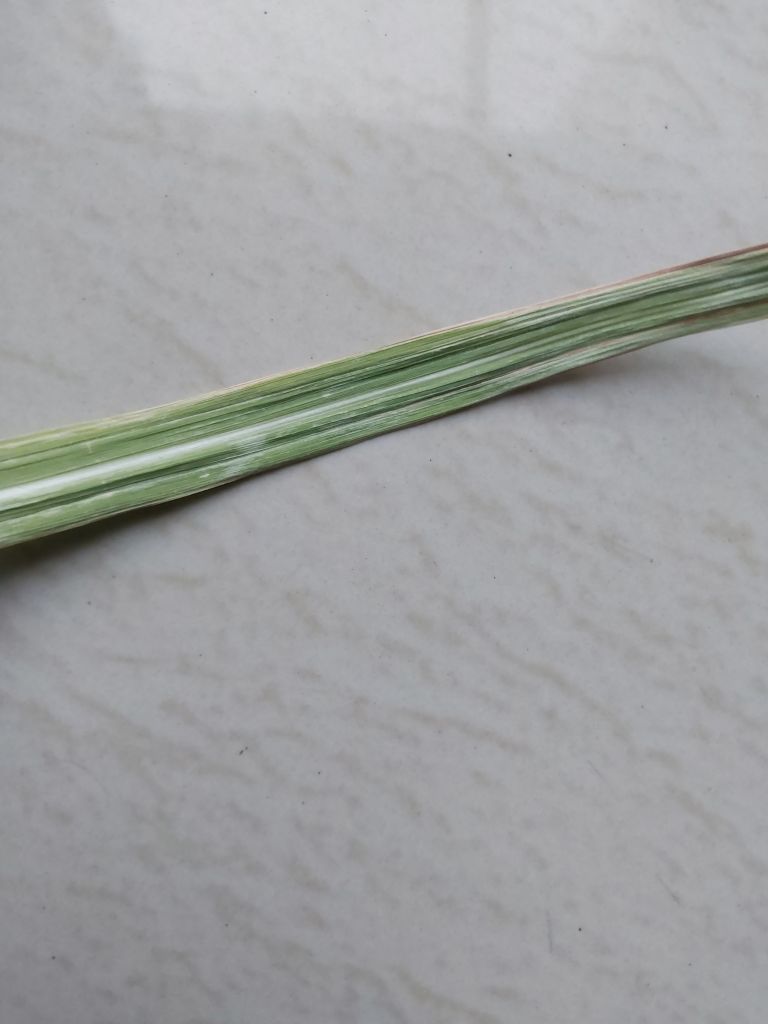
Label: Viral Disease